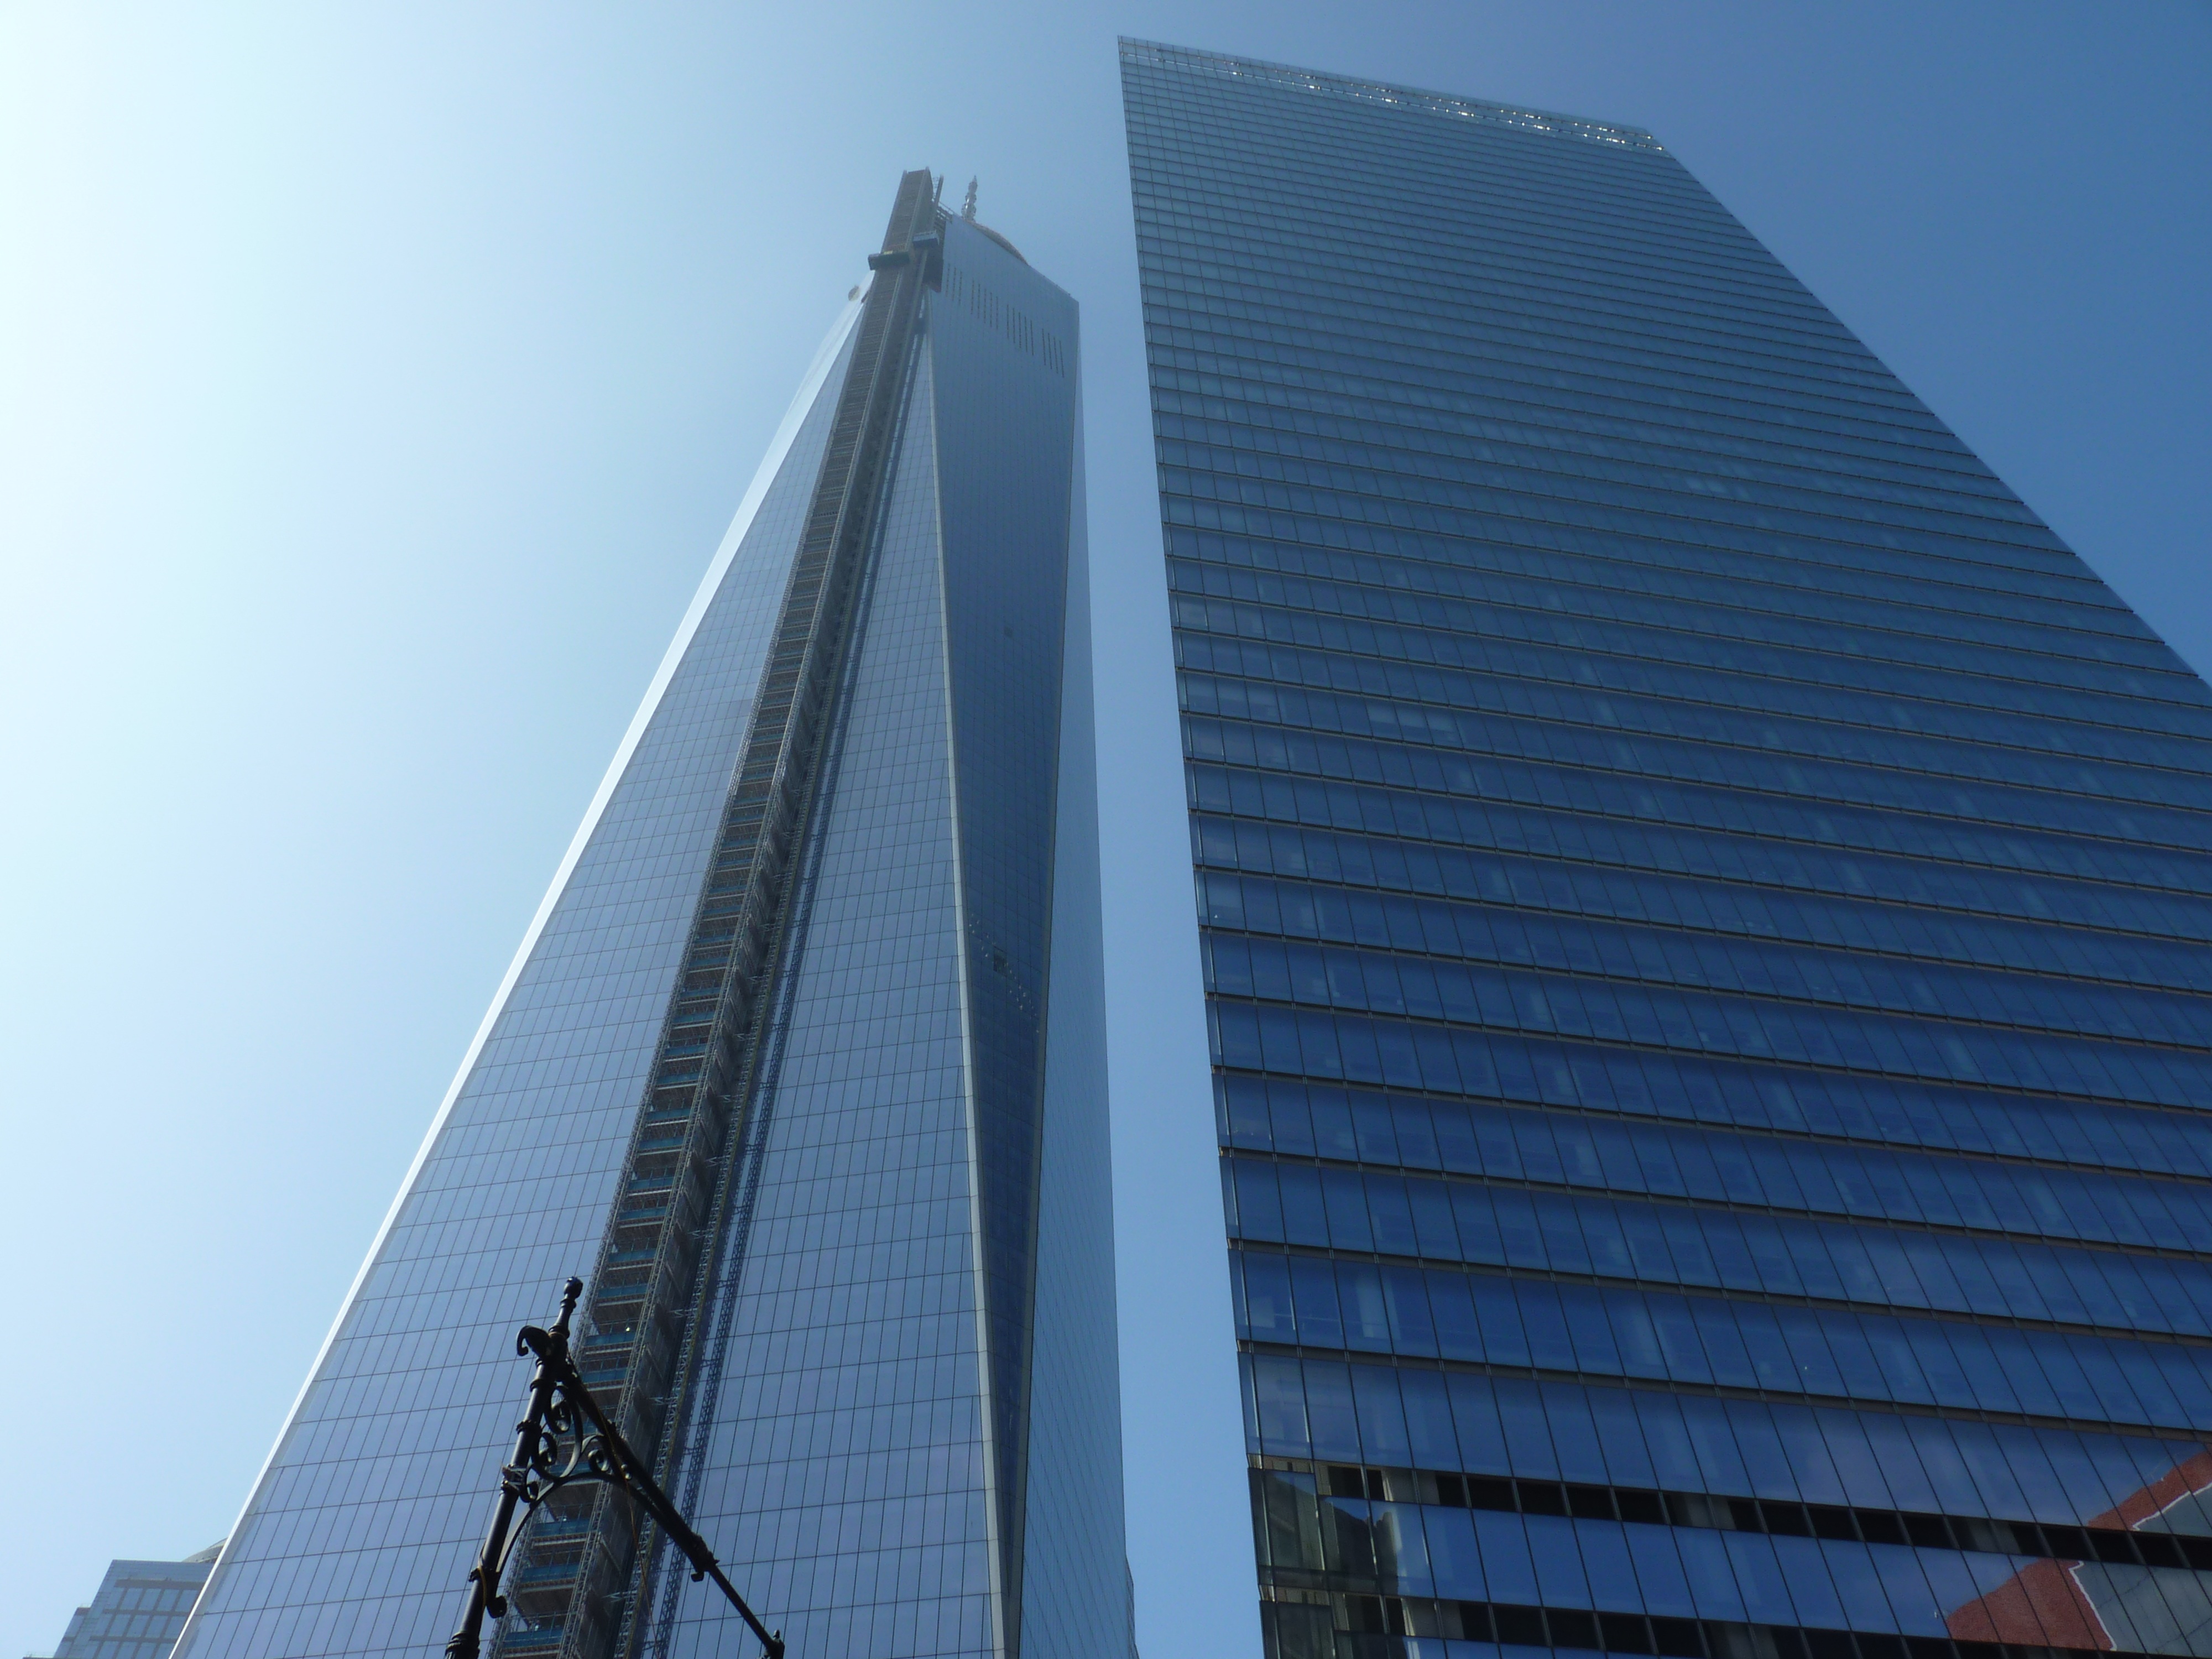
architecture, sky, building, city, skyscraper, new york, manhattan, new york city, downtown, line, tower, nyc, usa, america, landmark, facade, blue, world trade center, modern, tower block, one world trade center, metropolitan area